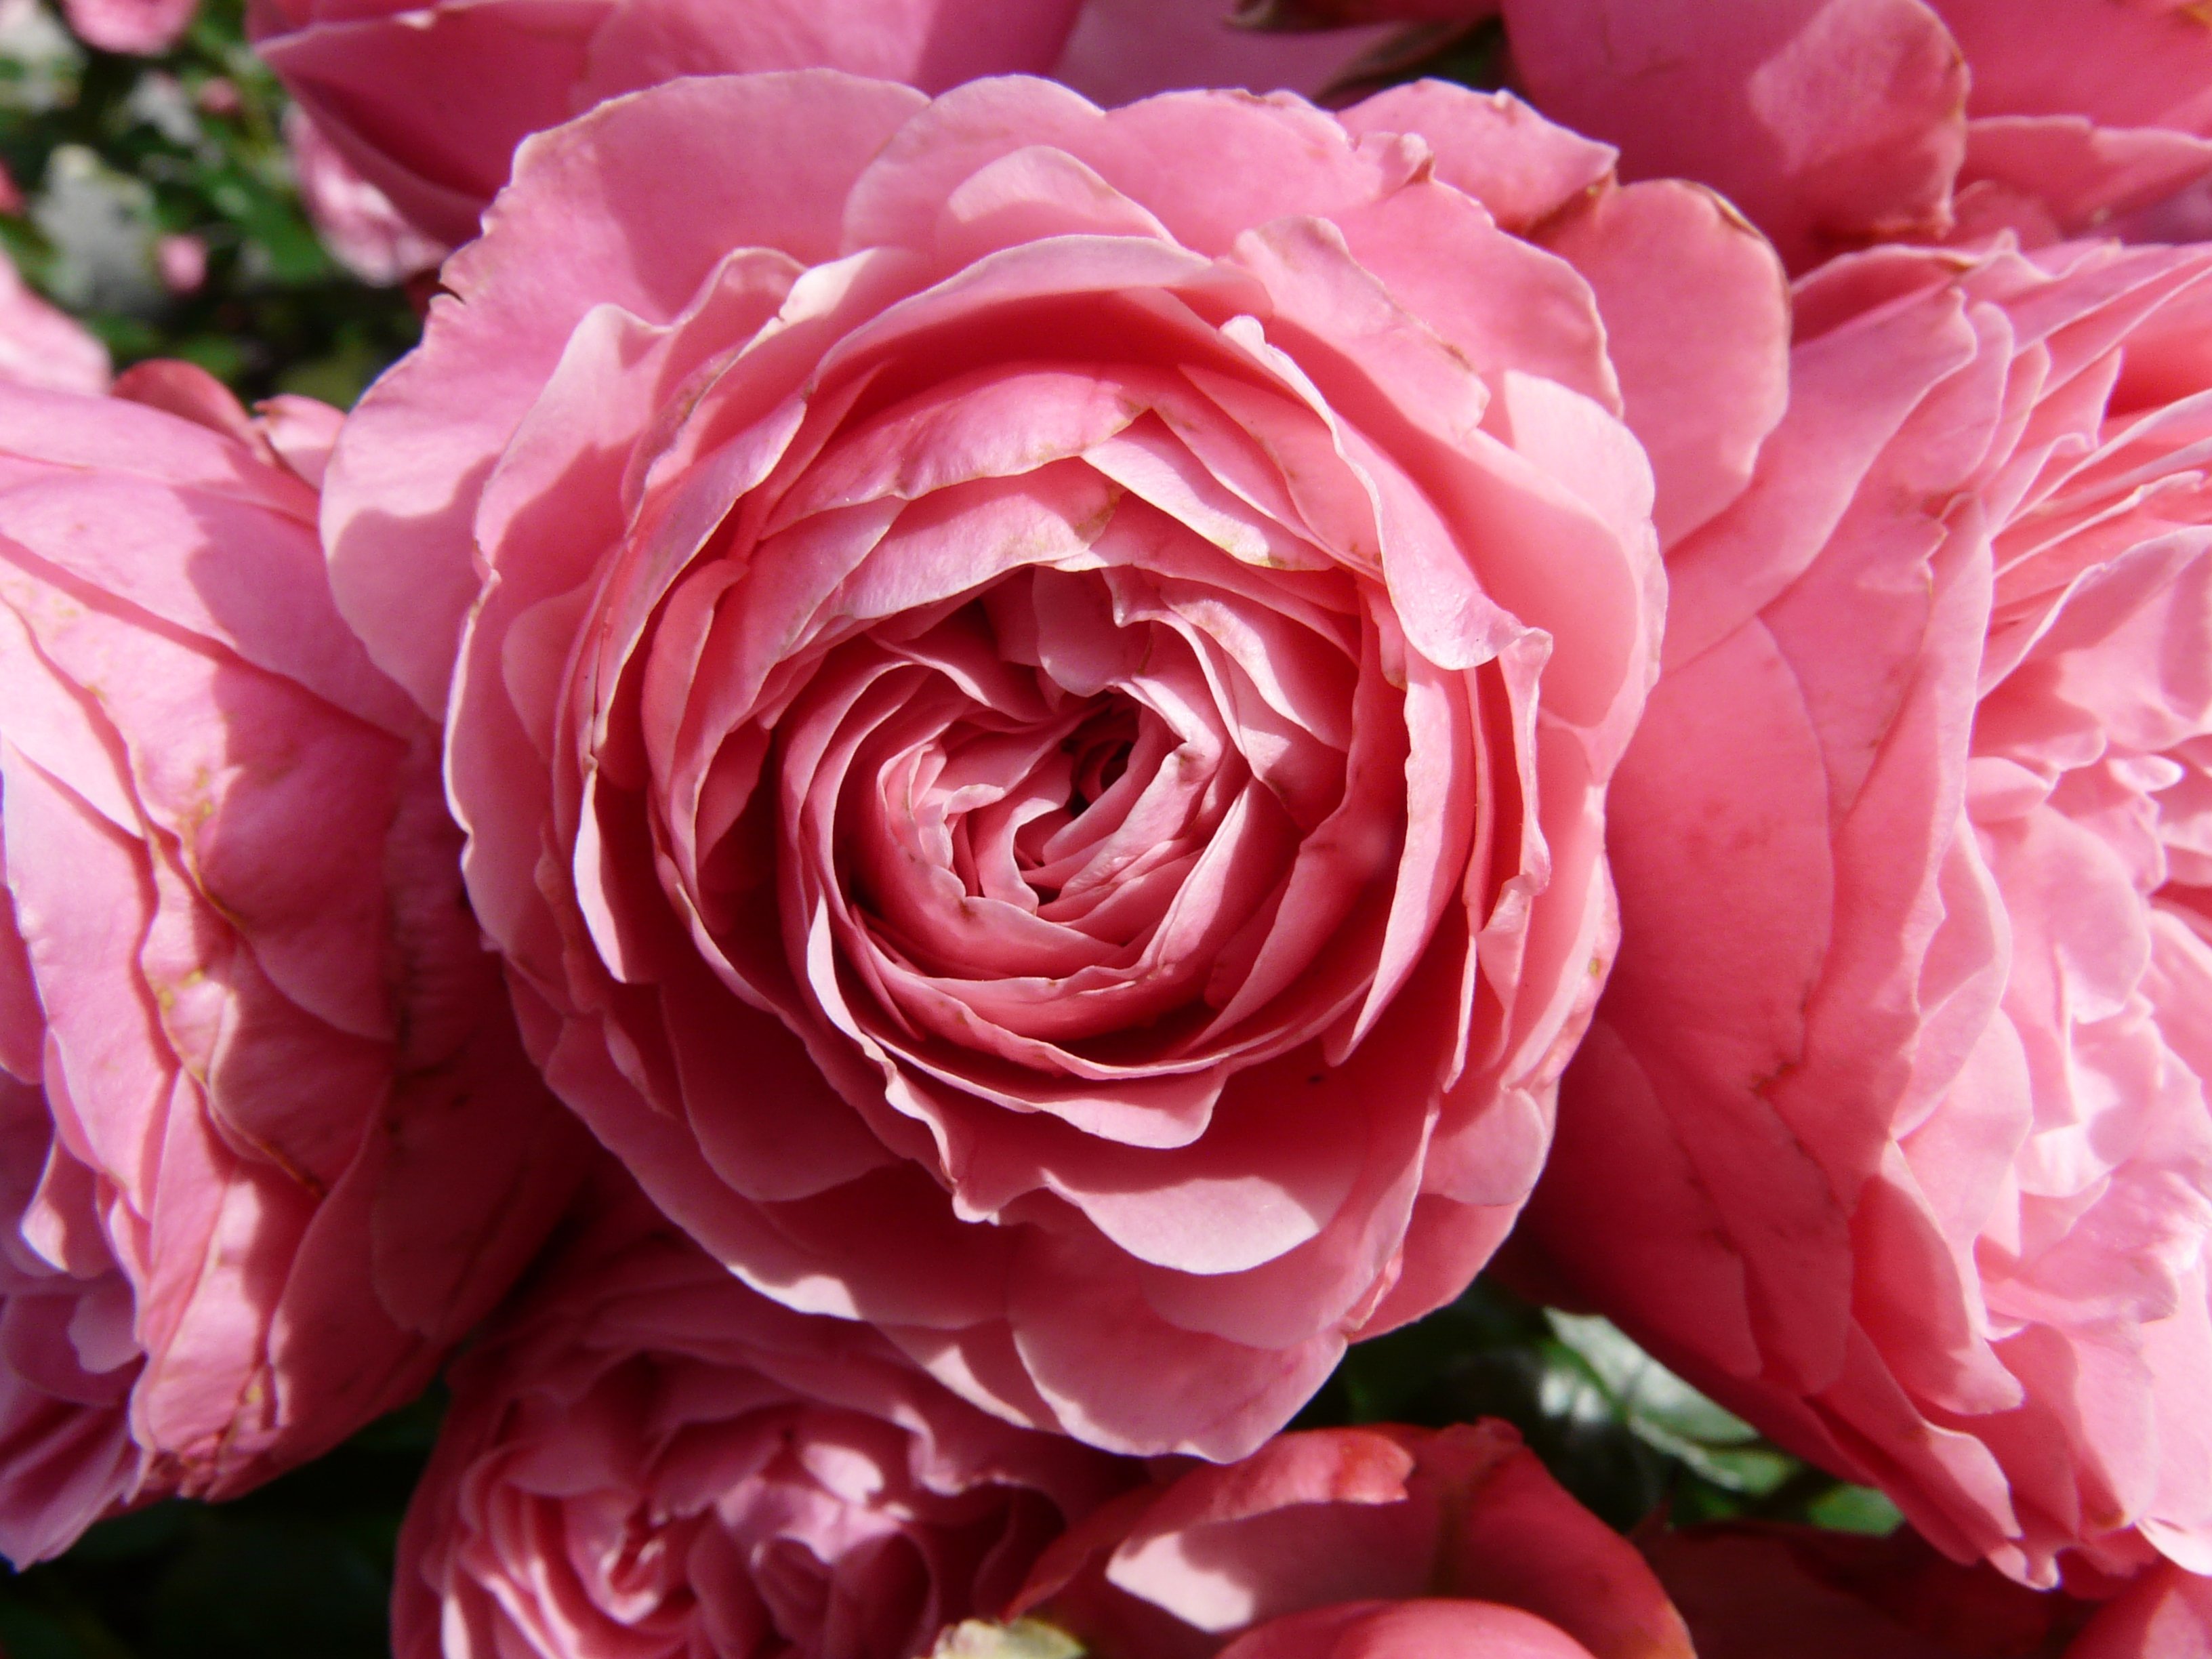
plant, flower, petal, rose, red, color, colorful, pink, roses, beautiful, fragrant, peony, floribunda, rose flower, flowering plant, garden roses, rose family, umbel, flower bouquet, land plant, rosa centifolia, pomponella